Shower radio

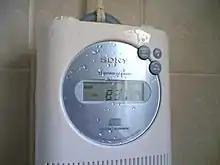
Shower CD & Radio with a clock

A shower radio is a battery-powered radio that is waterproofed to allow it to be used in a bathroom or other wet environment. More generally, a shower radio is a shower speaker with an integrated radio functionality. Some versions also include a CD player and/or a clock. Shower radios generally lack headphone jacks and AC adapter ports, which could short out or electrocute the user. For the same reason, they also tend to lack external antennas.